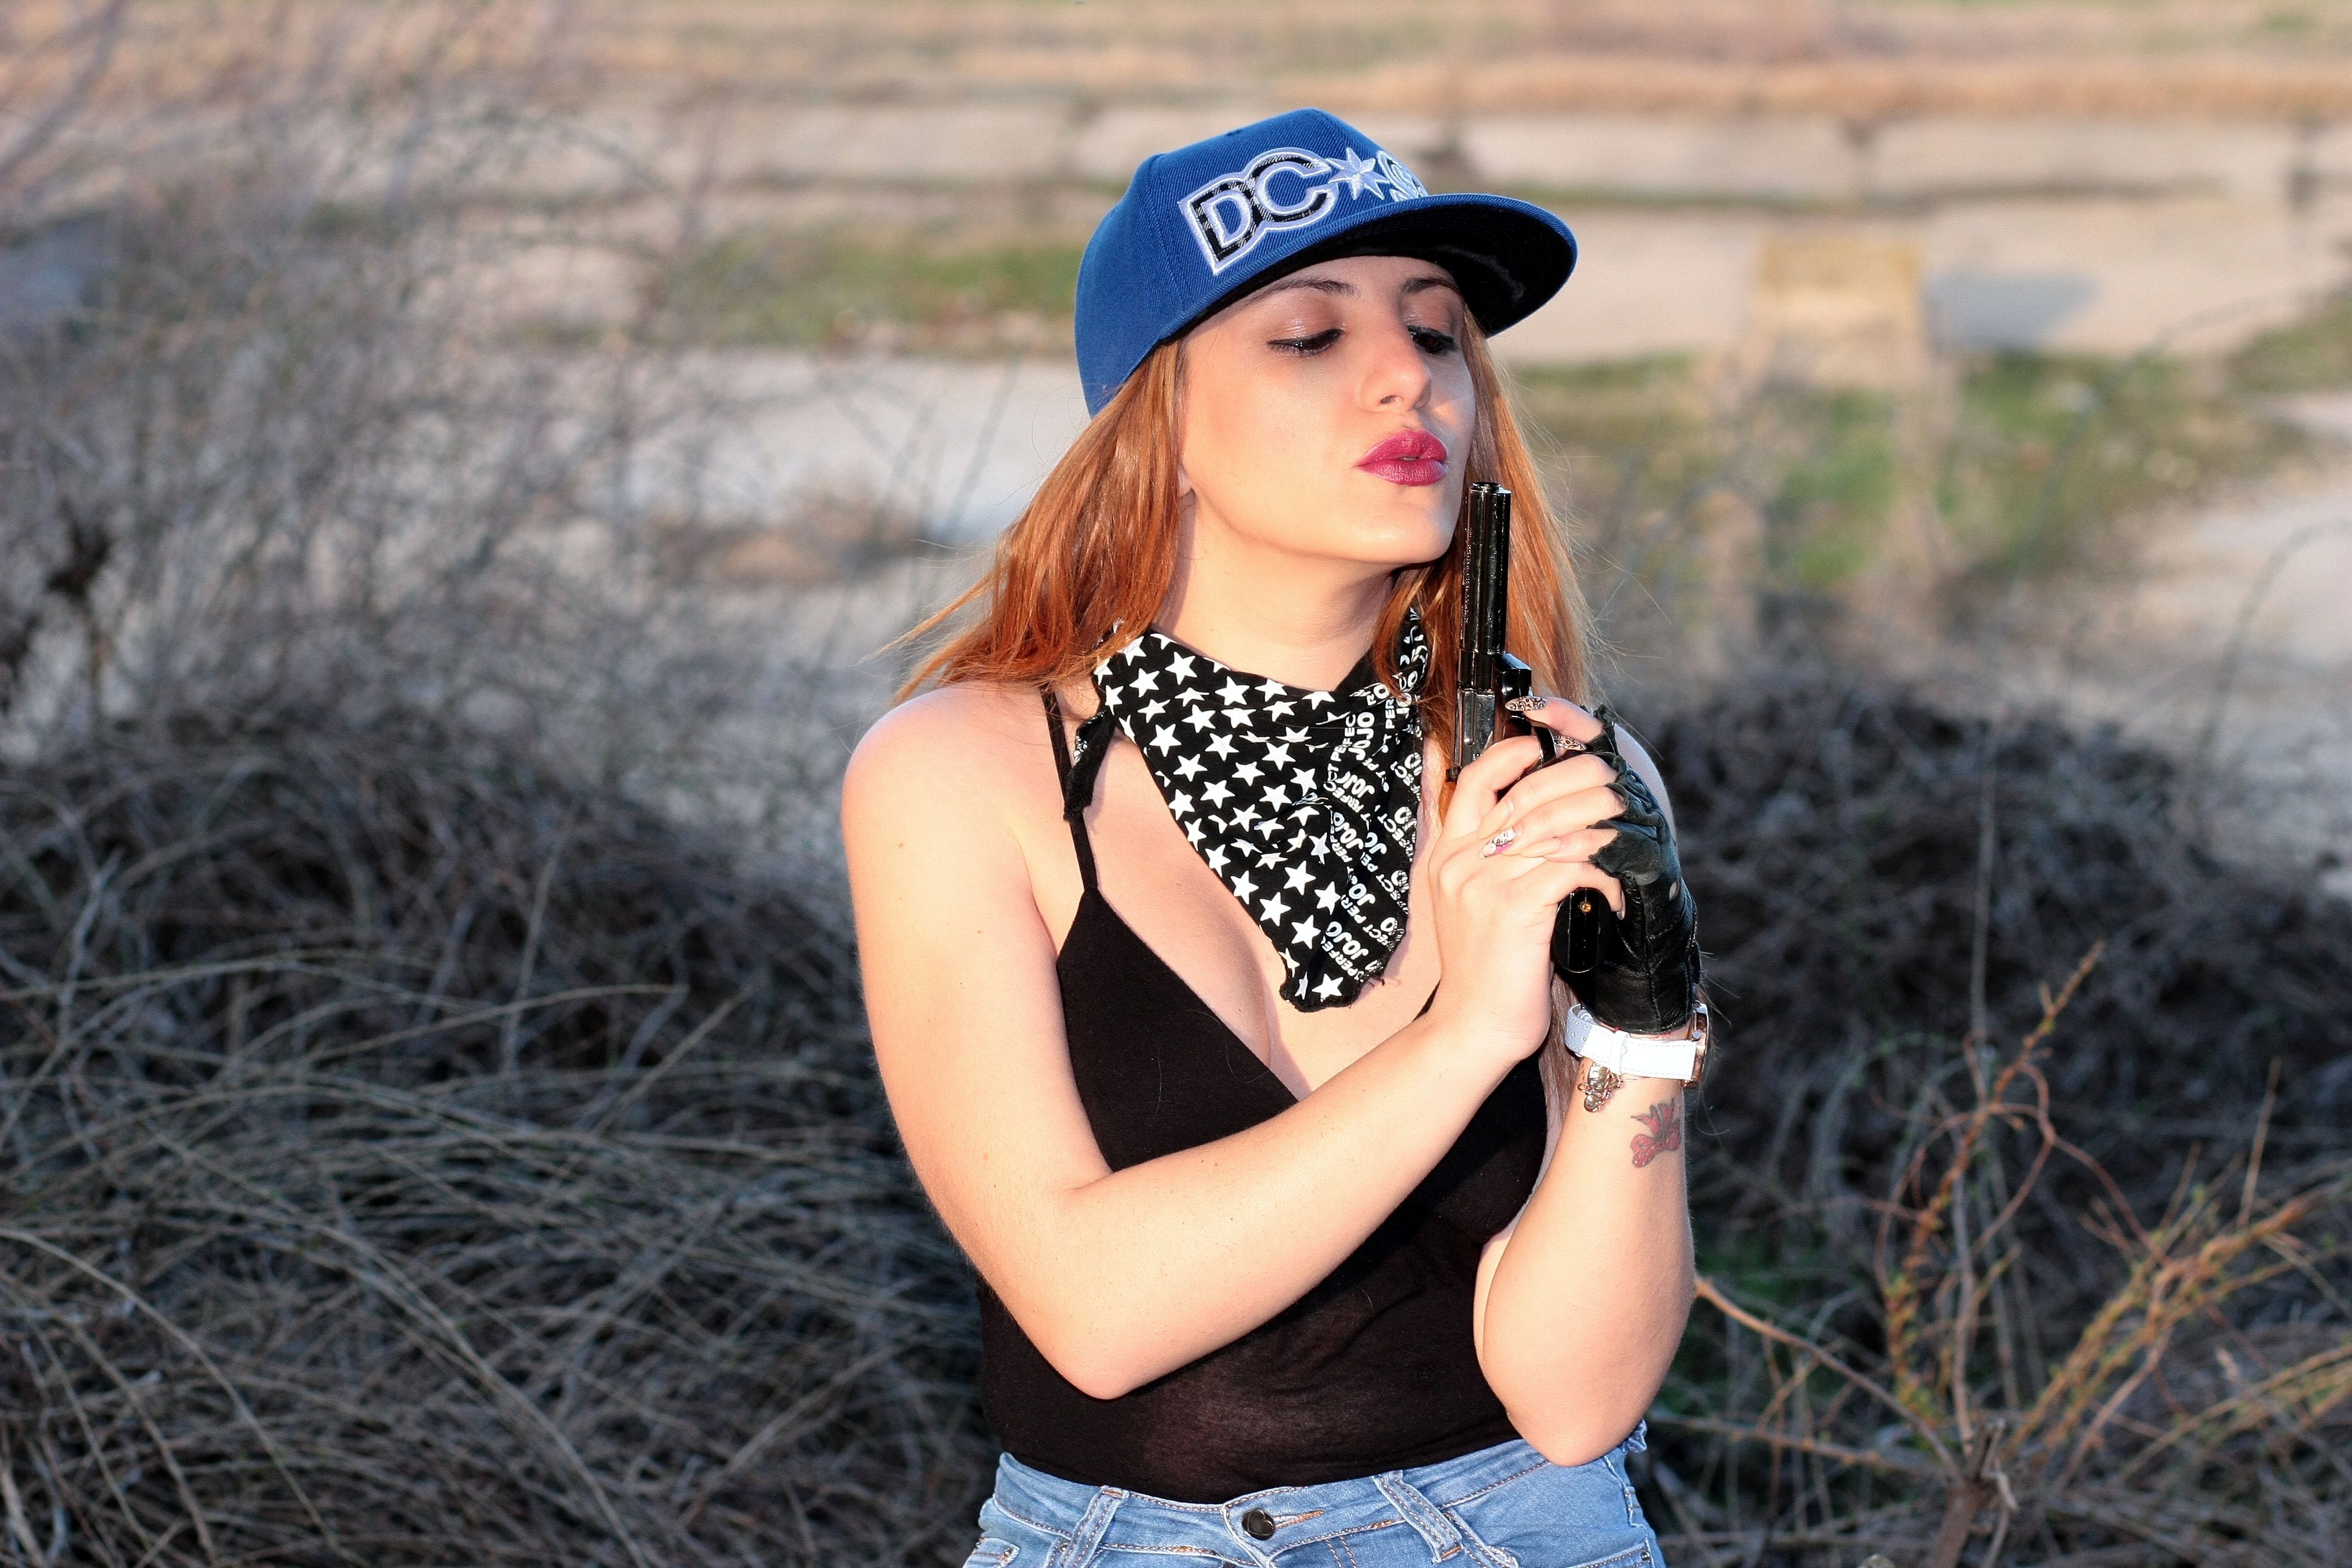
person, girl, photography, portrait, model, spring, hat, fashion, clothing, lady, smile, mission, dress, cap, photograph, beauty, pistol, sensual, photo shoot, gangster, portrait photography, impuscatura